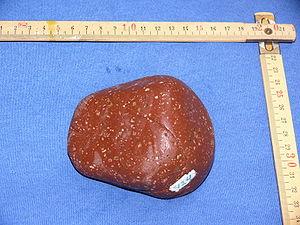
Un porphyre est un terme général de pétrographie pour désigner toute roche magmatique qui présente une texture caractérisée par de grands cristaux de feldspath noyés dans une pâte aphanitique. Ces roches font souvent partie du groupe des andésites. On dit aussi qu'une roche a une texture « porphyrique » lorsque des phénocristaux de feldspath sont notablement plus grands que les autres cristaux qui les entourent.